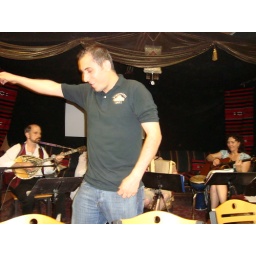
This guy does some kind of dance around a glass of water on the floor.